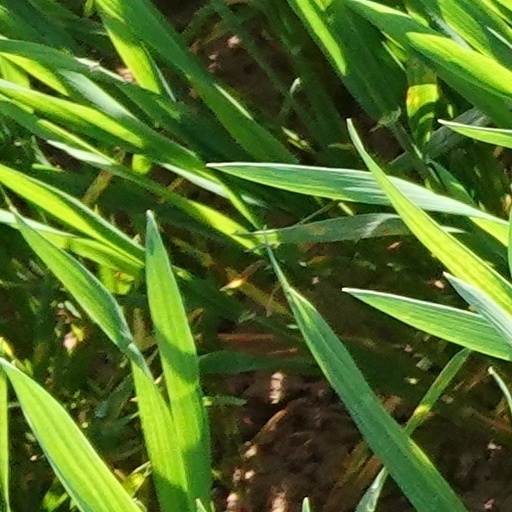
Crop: wheat